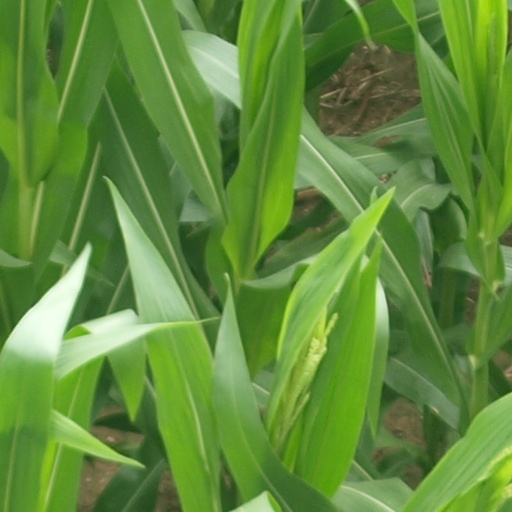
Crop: maize; corn